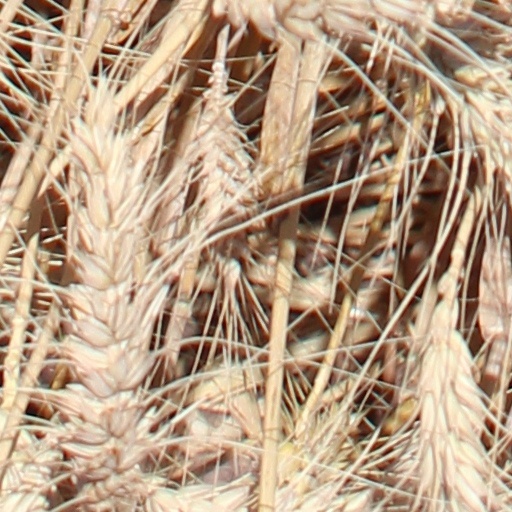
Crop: wheat